Phil Harris

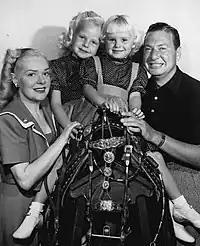
Harris, Faye, and their two daughters, Alice and Phyllis, in 1948

In 1936, Harris became musical director of "The Jell-O Program Starring Jack Benny" singing and leading his band, with Mahlon Merrick writing much of the show's music. When Harris exhibited a knack for snappy one-liners, he joined the cast, portraying himself as a hip, hard-drinking Southerner whose good nature superseded his ego. He gave the others nicknames, such as "Jackson" for Jack Benny. Addressing a man as "Jackson" or sometimes "Mr. Jackson" became popular slang in the early 1940s. His signature song was "That's What I Like About the South". Many of his vocal recordings were comic novelty "talking blues", similar to the songs of Bert Williams, which are sometimes considered a precursor to rap.